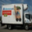
Label: truck